Land Master

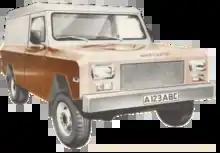
Land Master 4×4

The Land Master is a civilian all-terrain utility vehicle produced in the late 1970s and early 1980s as a competitor to the Land Rover. It incorporated design features that were not then available on the contemporary Series 3 and were only introduced some years later on the Land Rover Defender.